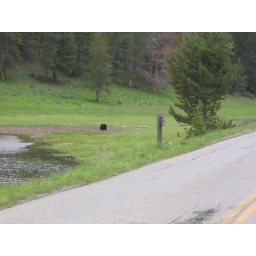
A brown bear in Yellowstone park